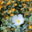
Label: poppy